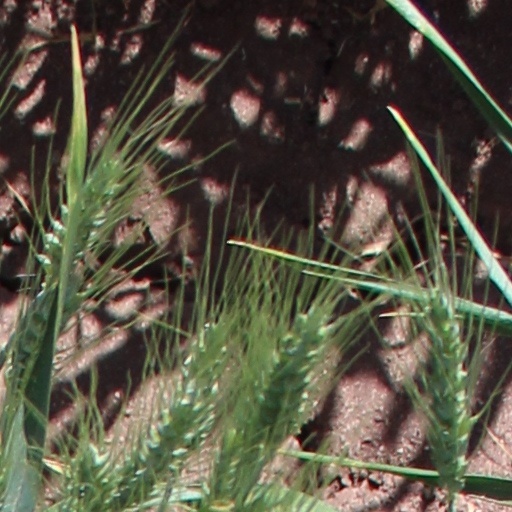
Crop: wheat